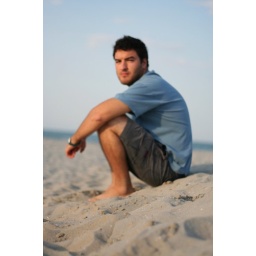
sand beach in Cesenatico